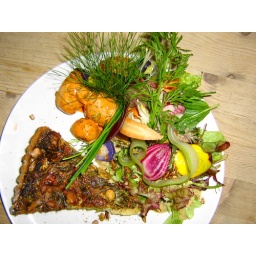
My delicious colorful plate at Bill's in Brighton, England.